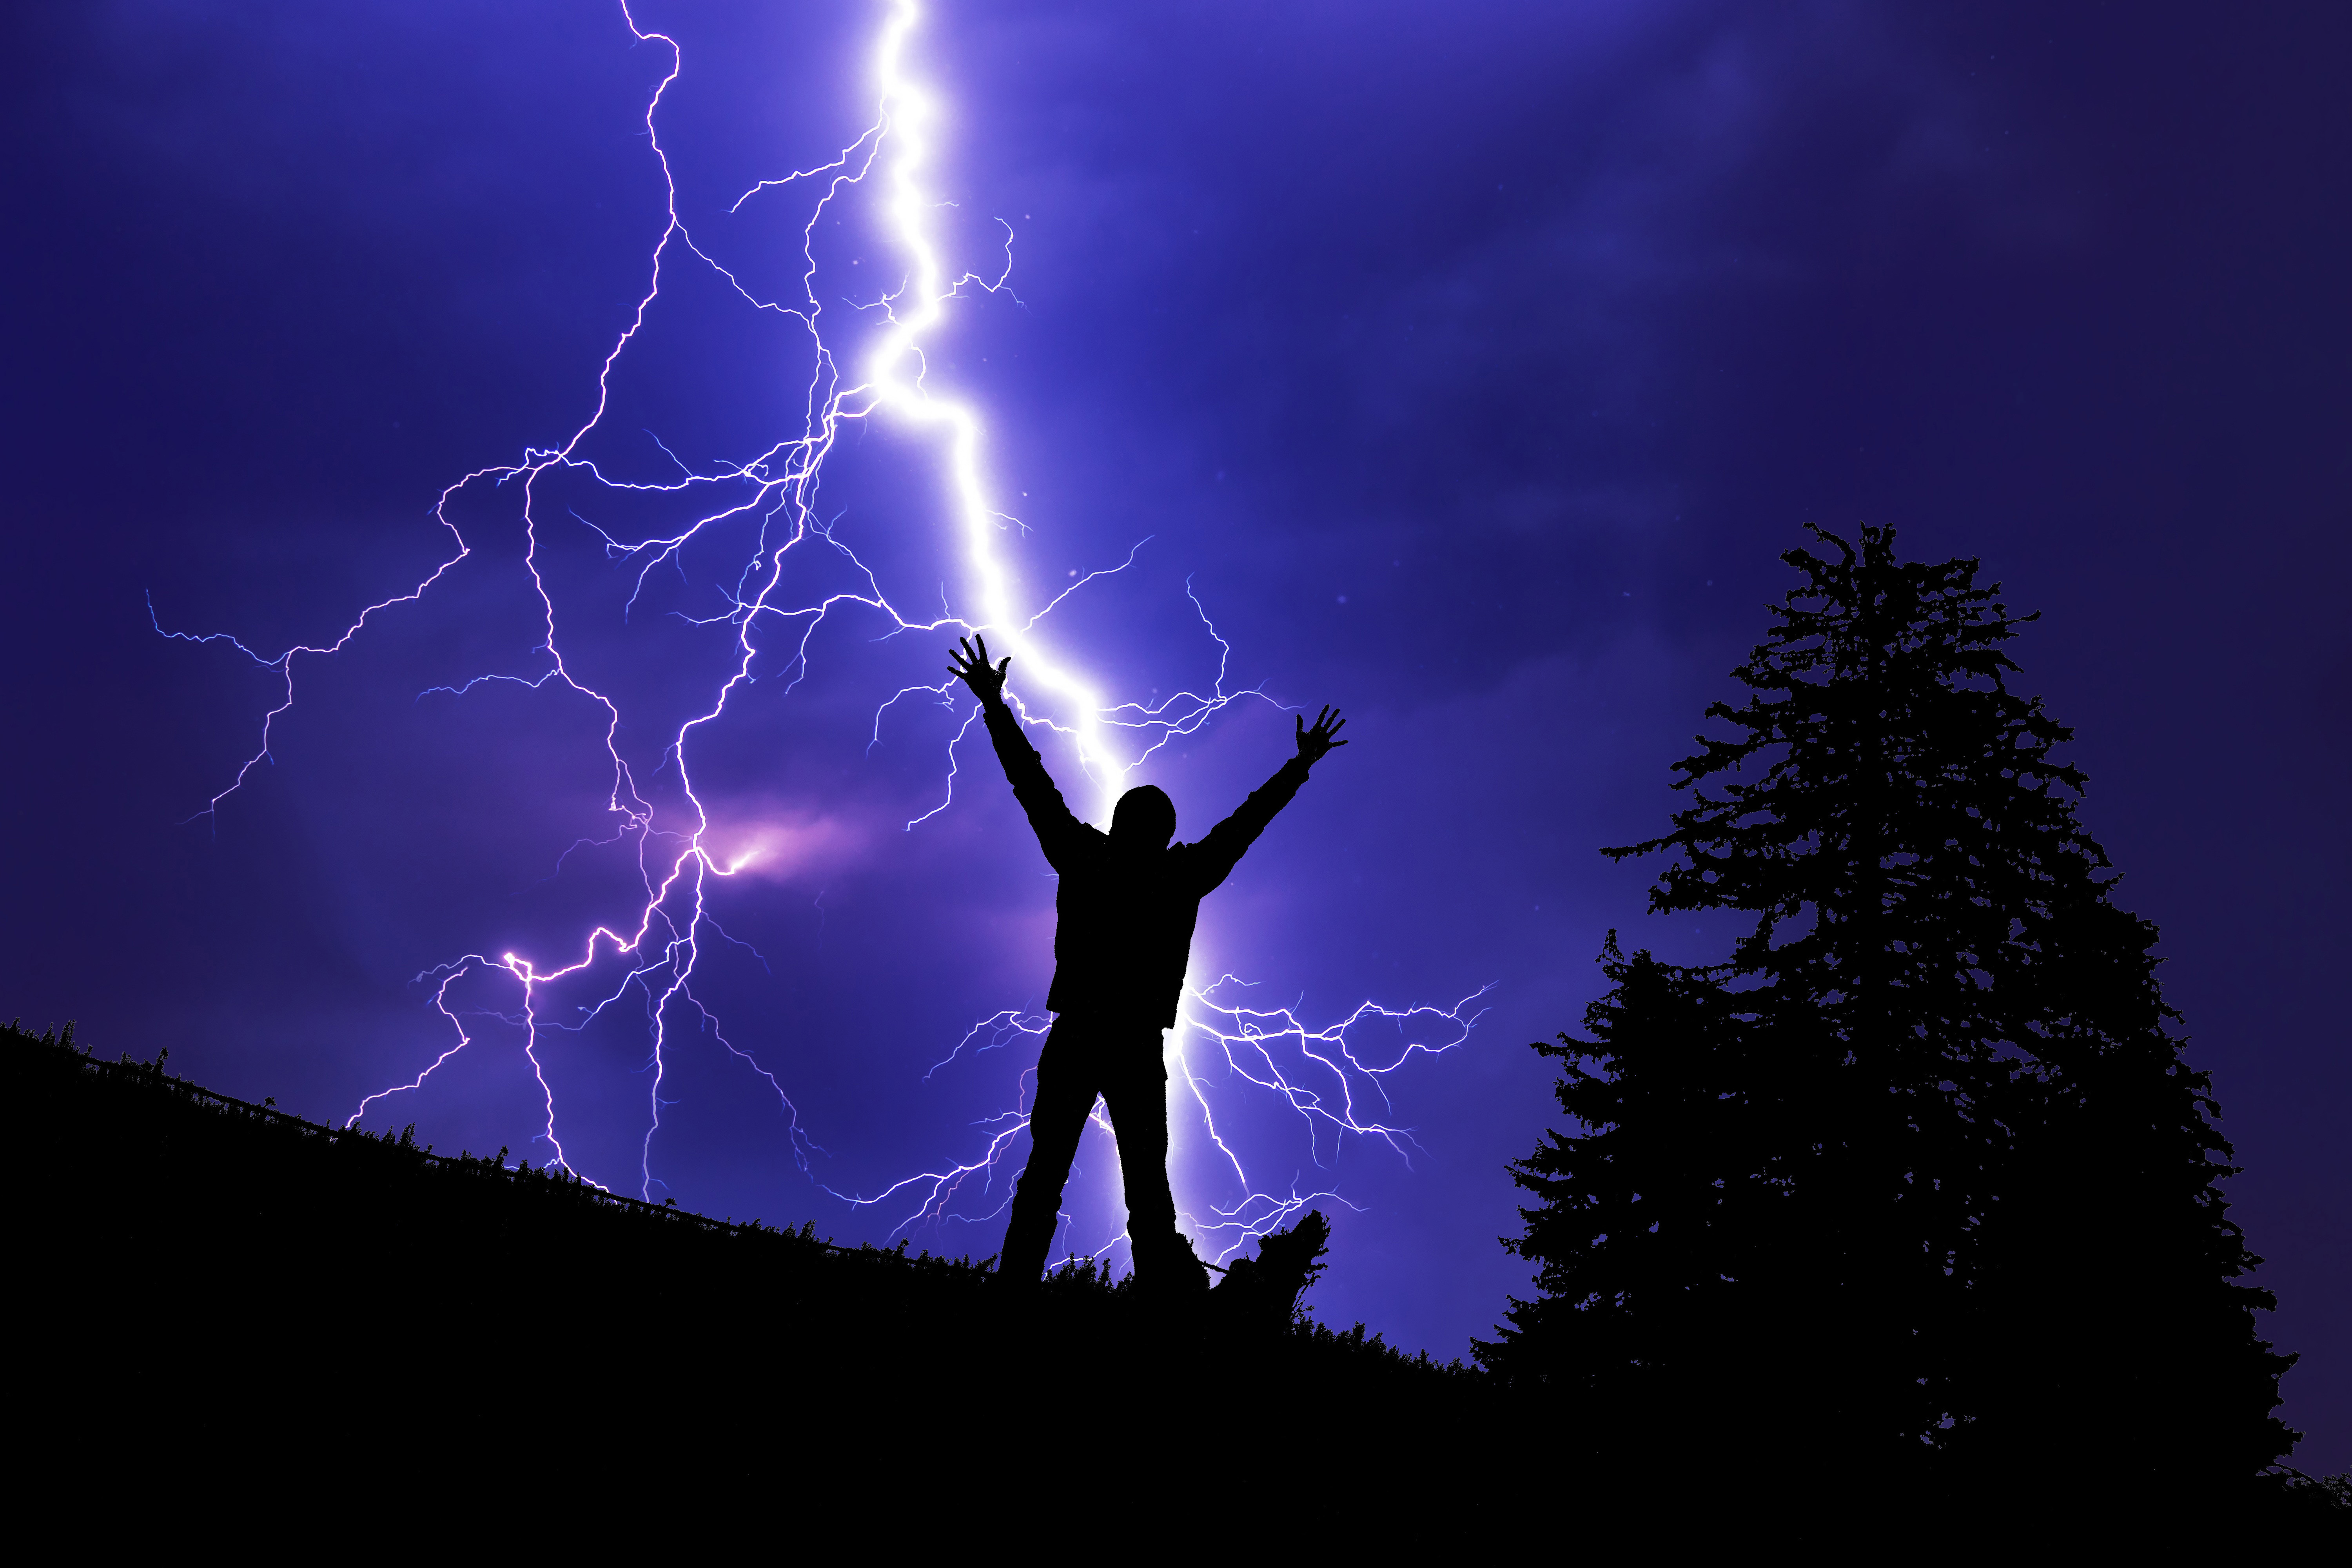
lightening, flash, bolt, lightening bolt, thunder, thunderstorm, thunderbolt, storm, rain, terminator, sky, light, dark, shadow, night, colours, black, pink, purple, violet, silhouette, figure, man, human, arms, hands, body, tree, furtree, energy, electricity, summer, vibrant, weather, atmosphere, horizon, clouds, rays, religion, belief, god, spirit, spirituality, soul, psyche, psychology, emotion, healing, freedom, liberation, power, love, christ, jesus, jesus christ, holy, holy spirit, holy ghost, development, birth, death, life, resurrection, incarnation, rebirth, cosmos, universe, creation, phantasy, fairy, new age, trust, wallpaper, wallpapers, backgraound, magical, mystical, miracle, esoteric, celestial, outdoor, scenic, discharge, charge, nature, afterglow, cumulus, meteorological phenomenon, dusk, dawn, landscape, wind, atmospheric phenomenon, electric blue, lightning, space, electrical supply, conifer, evergreen, fir, larch, pine